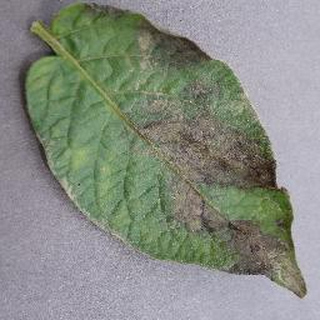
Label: potato_late_blight